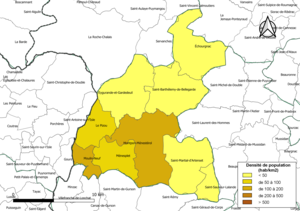
Carte des densités de population (millésimée 2016) des communes de la communauté de communes la Communauté de communes Isle Double Landais , département de la Dordogne, France. Composition au 1er janvier 2019.
La communauté de communes Isle Double Landais est une structure intercommunale française située dans le département de la Dordogne, en région Nouvelle-Aquitaine. Elle prend effet le 1ᵉʳ janvier 2014.